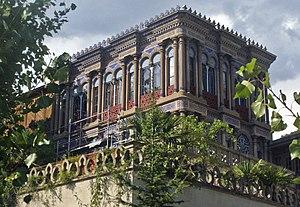
Villa La Casamaures — vue des jardins. à Saint-Martin-le-Vinoux, près de Grenoble (Isère), France
Cet article recense les sites retenus pour le loto du patrimoine en 2019.
La Casamaures est une villa située en France à Saint-Martin-le-Vinoux, commune du département de l'Isère en région Auvergne-Rhône-Alpes. Elle fait partie du paysage culturel de la métropole de Grenoble, sur le coteau du mont Jalla.
Cet article recense les monuments historiques de l'Isère, en France.